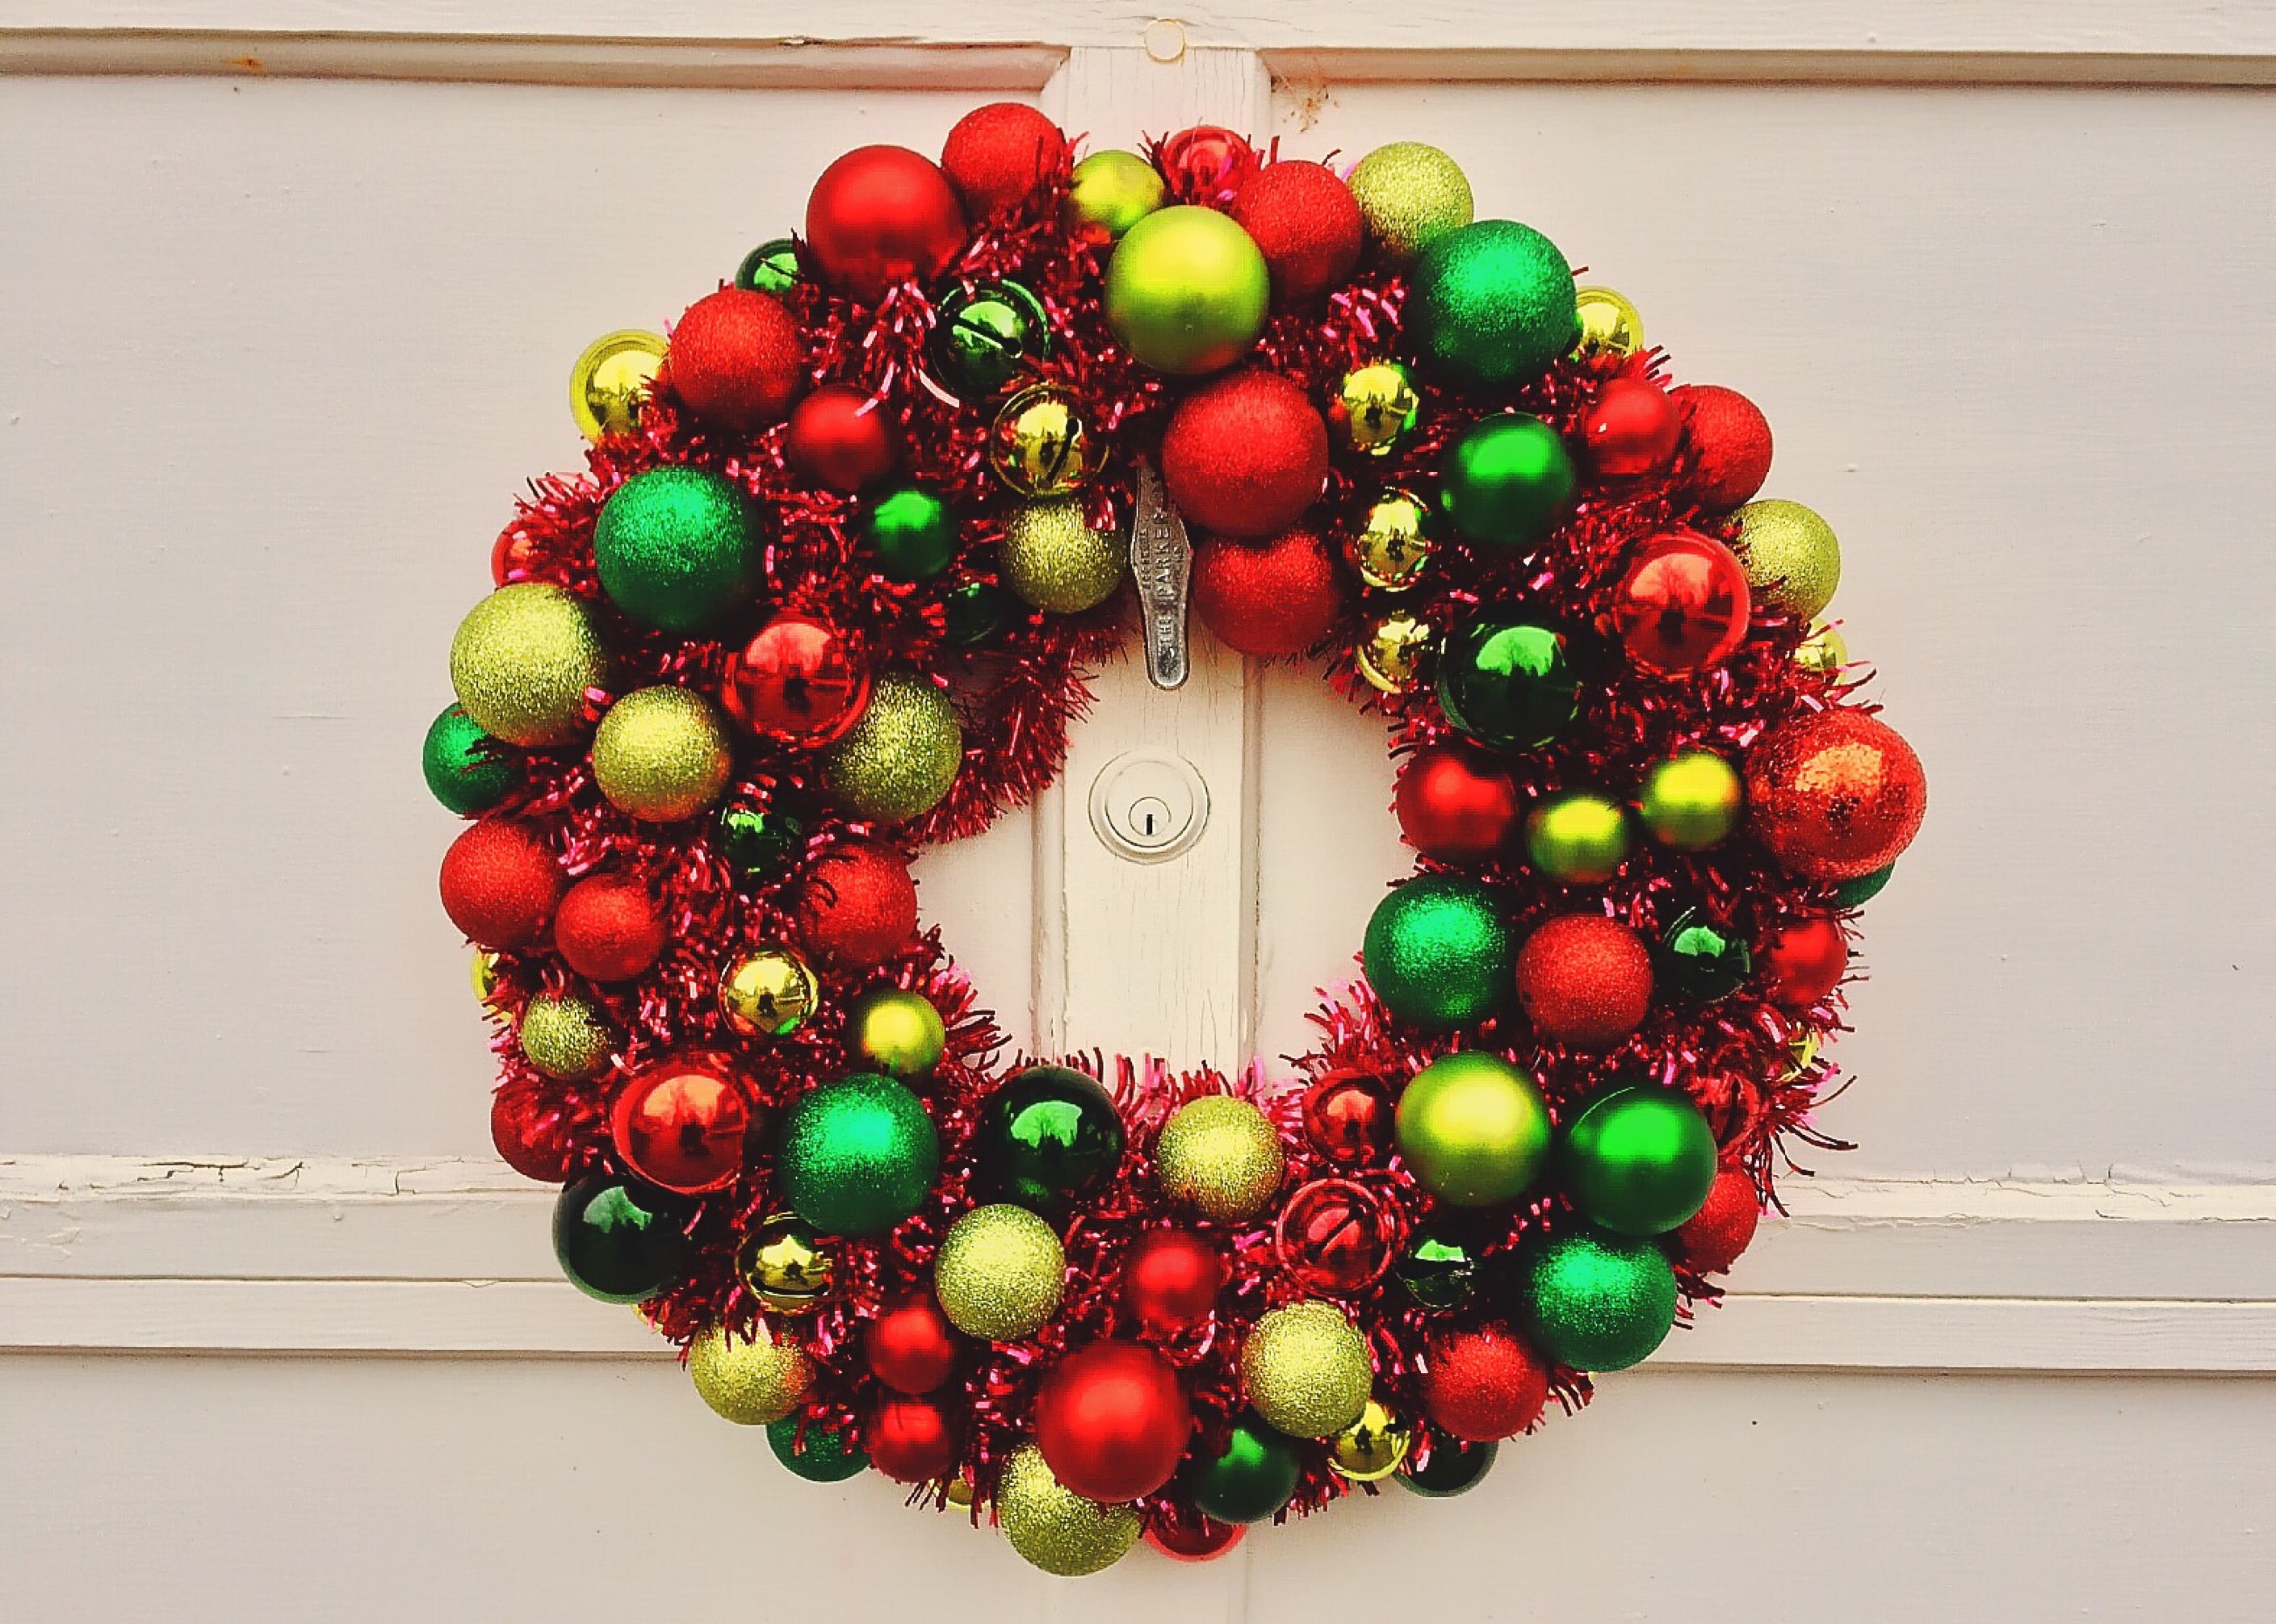
branch, decoration, holiday, christmas, decor, christmas tree, wreath, christmas decoration